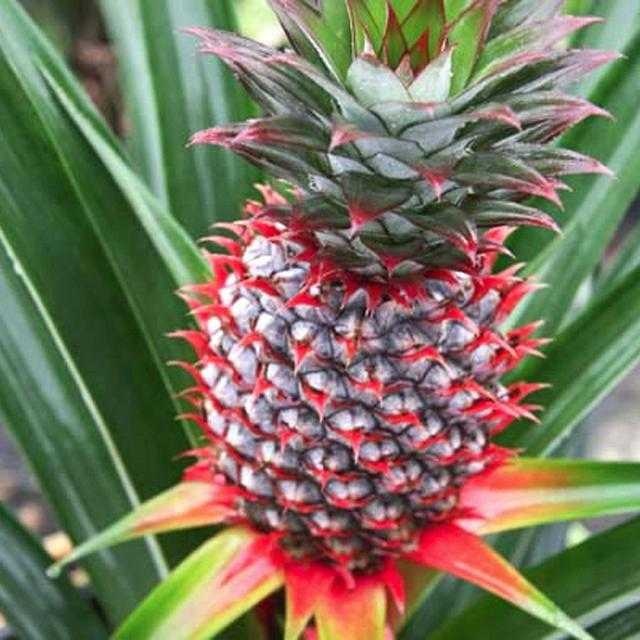
Label: Pineapple